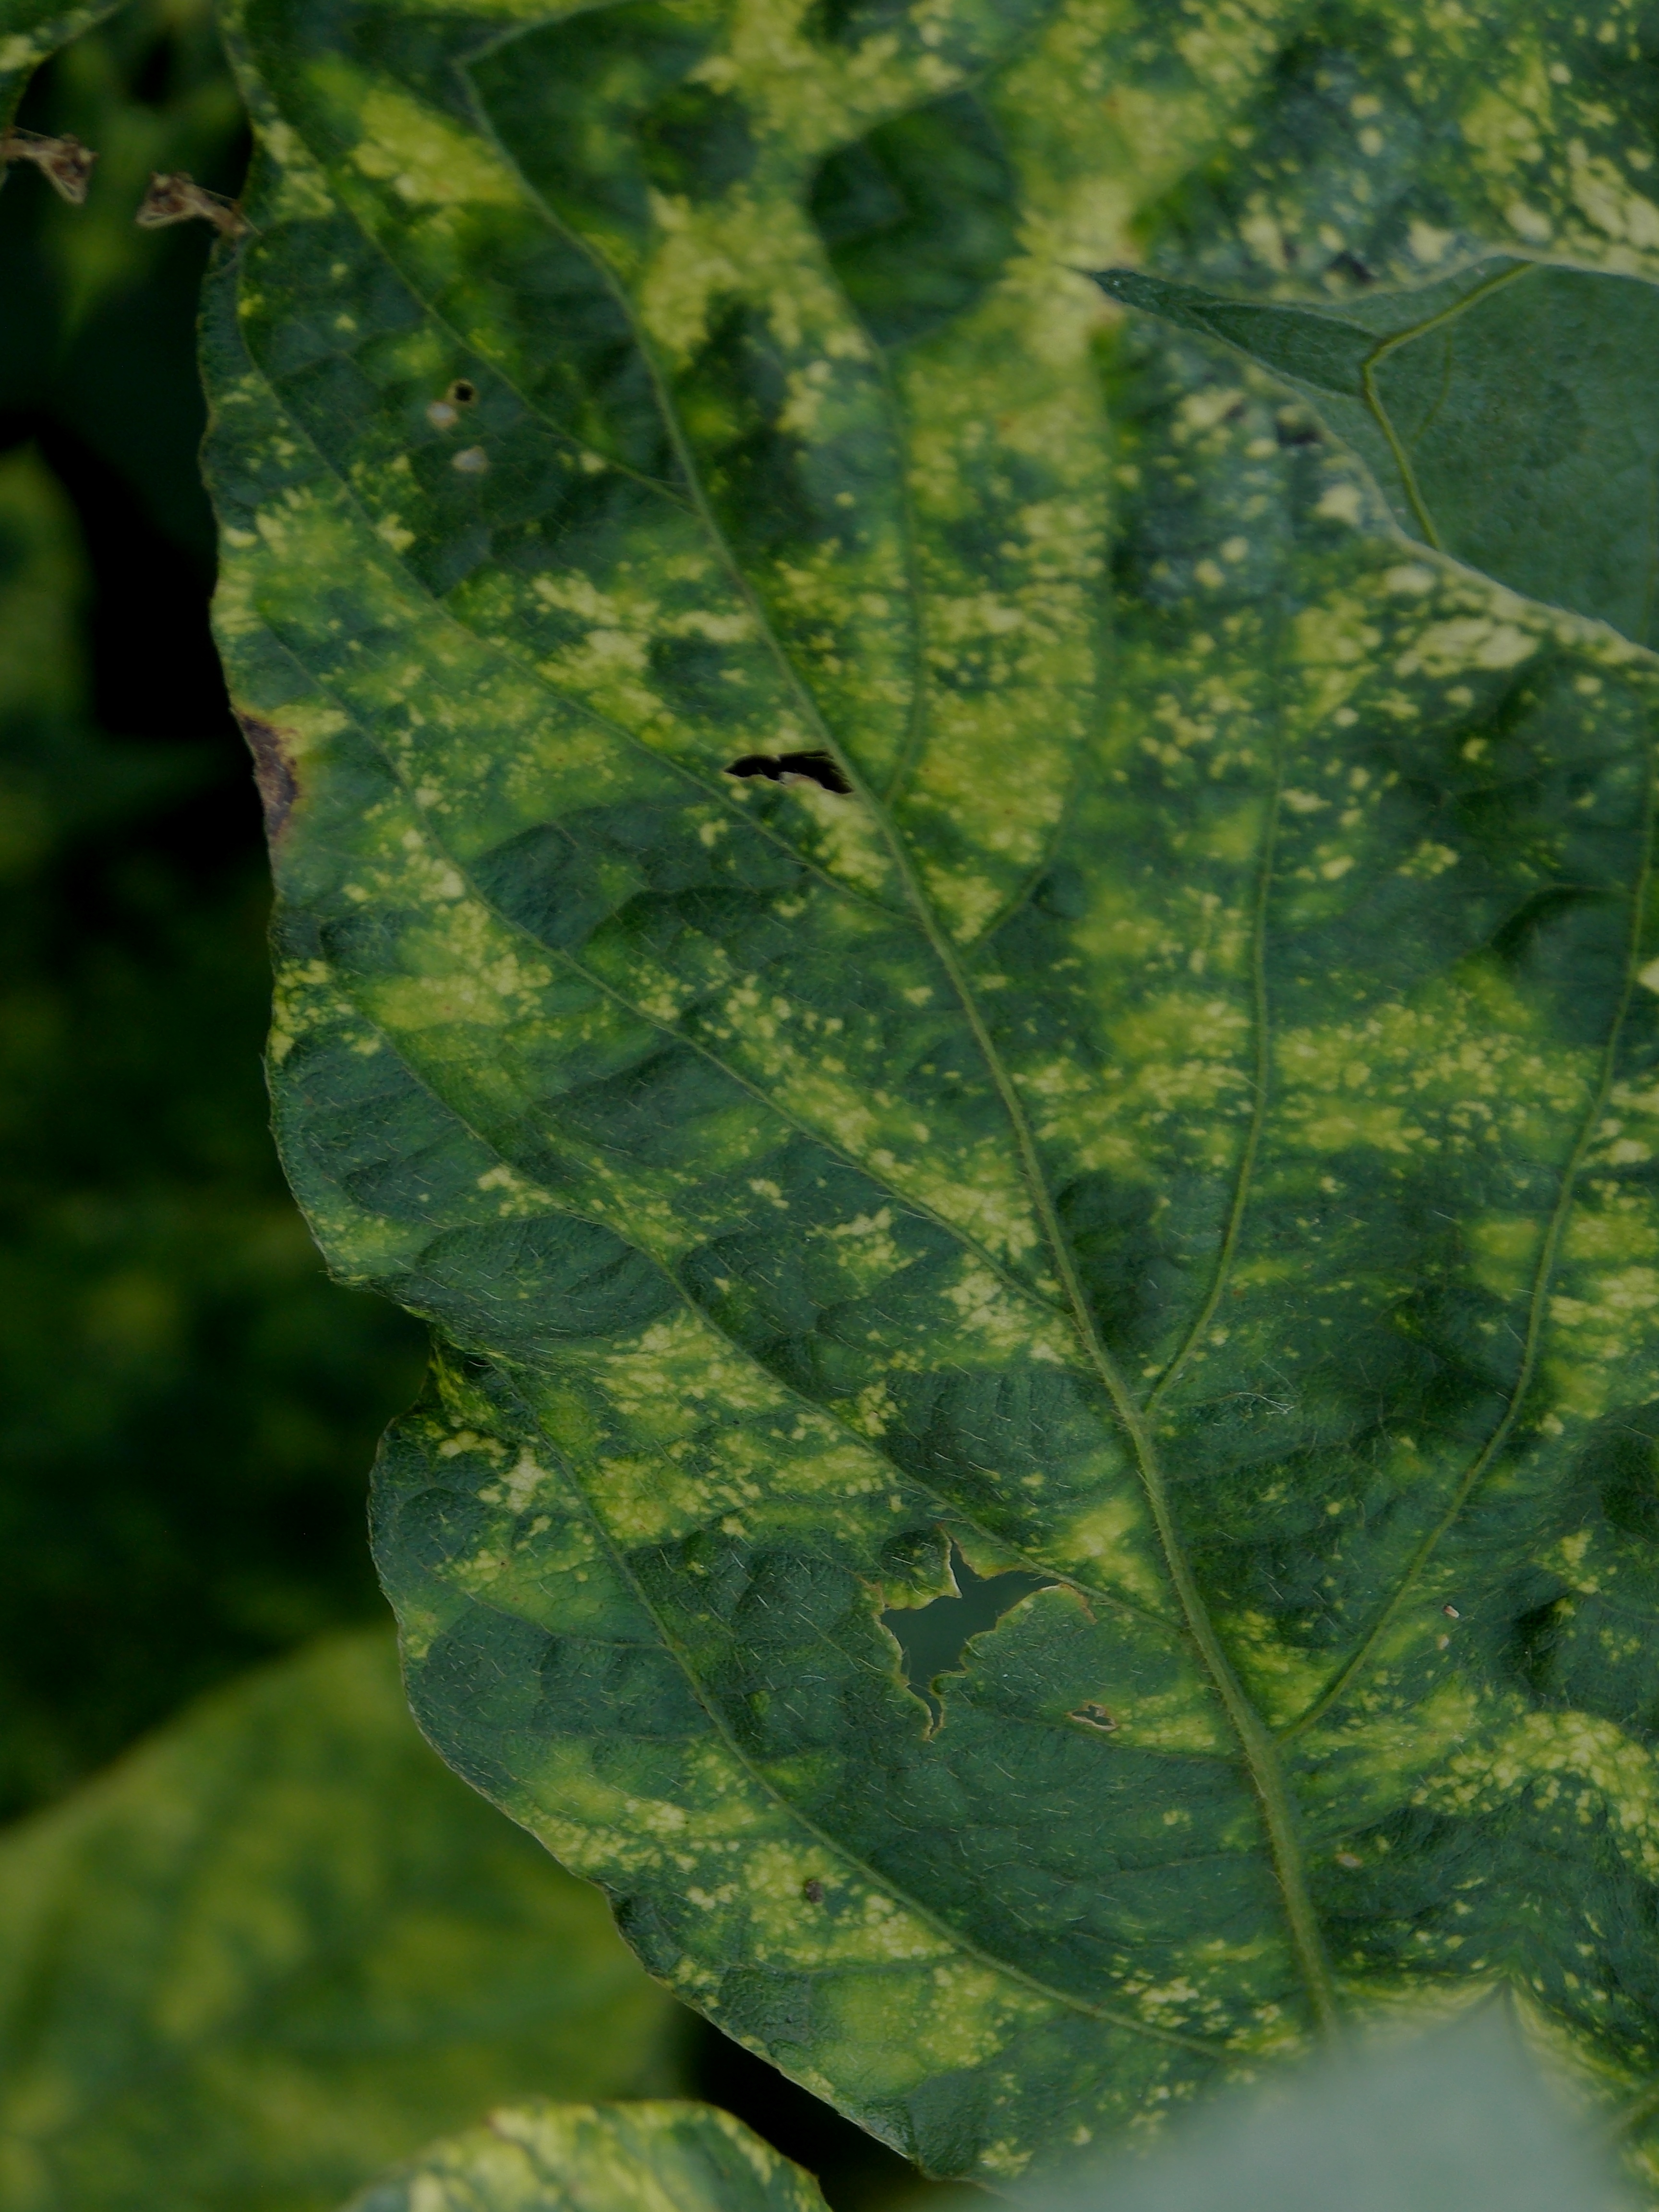
Label: Disease